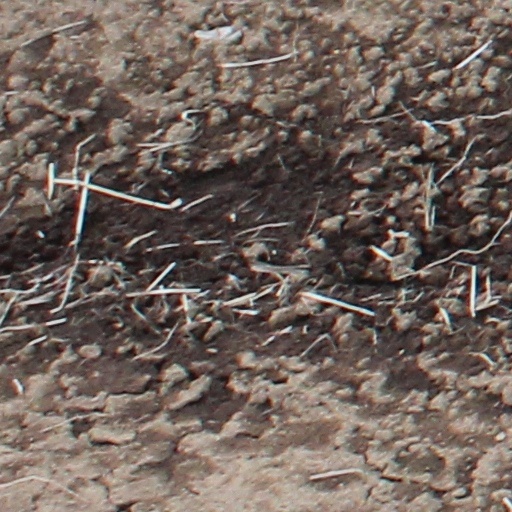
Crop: wheat